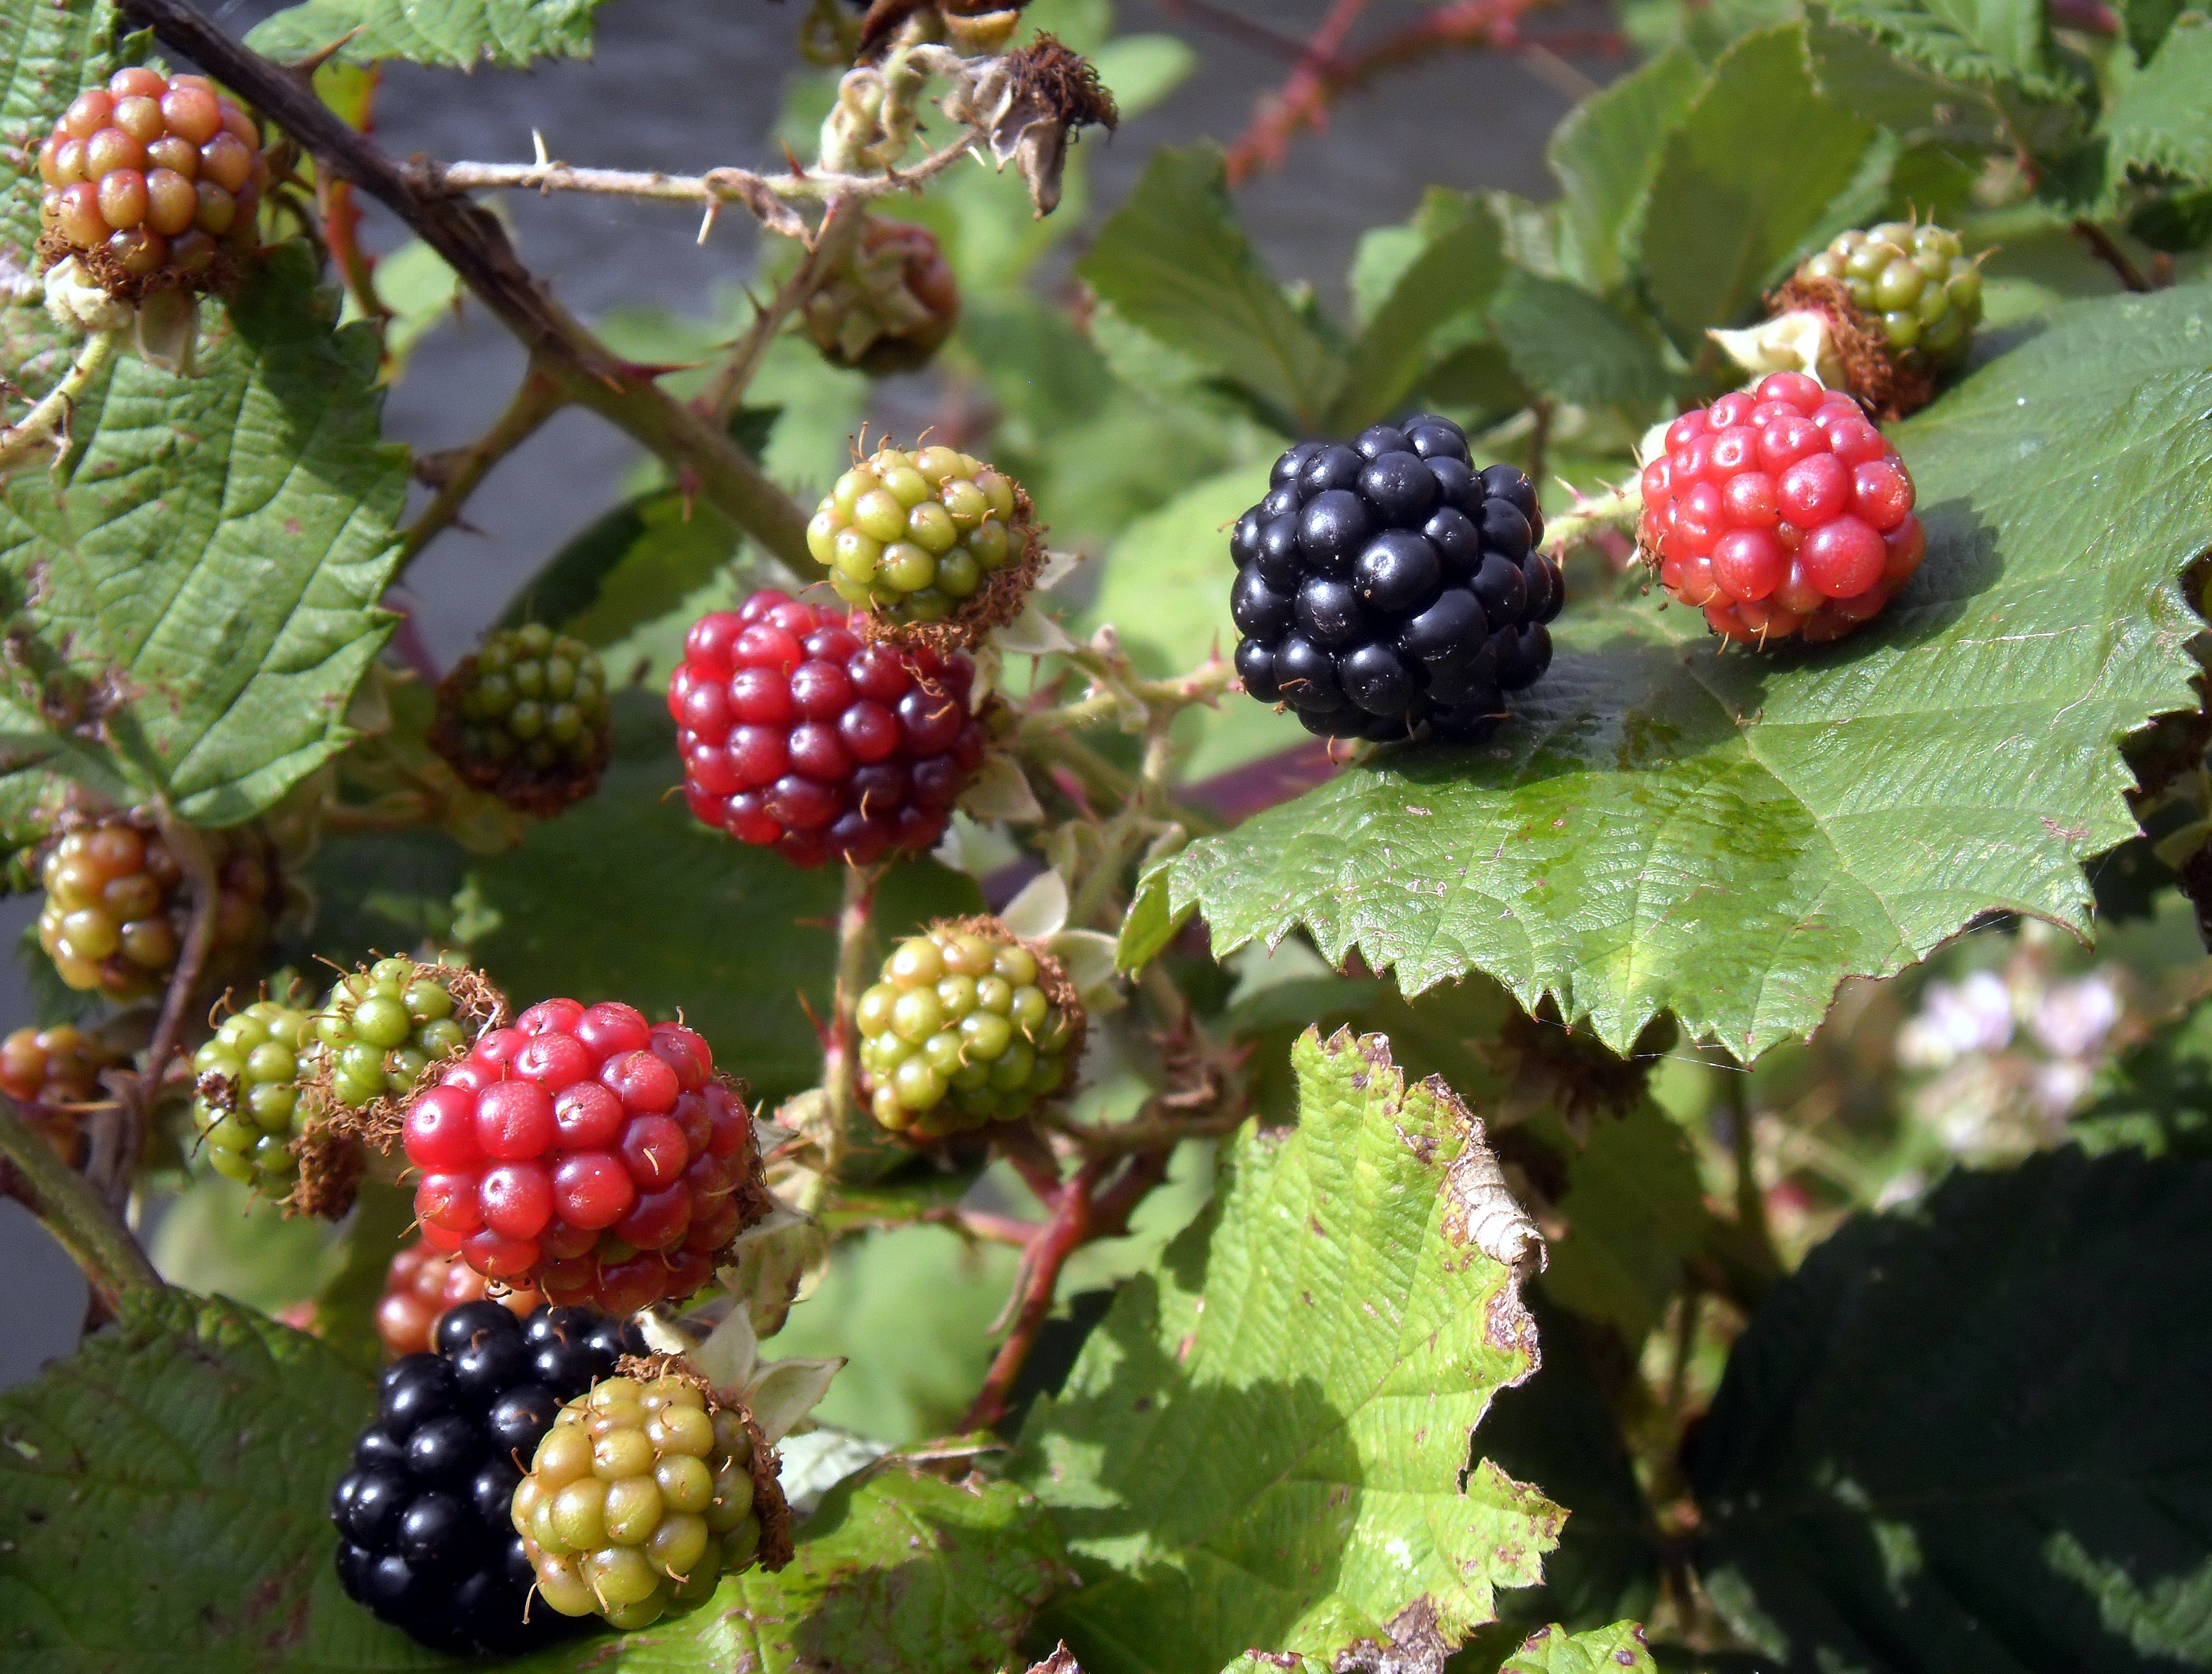
nature, plant, fruit, berry, flower, summer, food, red, produce, blackberry, berries, shrub, bramble, brambles, blackberries, flowering plant, currant, land plant, frutti di bosco, zante currant, chinese hawthorn, dewberry, boysenberry, loganberry, wine raspberry, red mulberry, tayberry